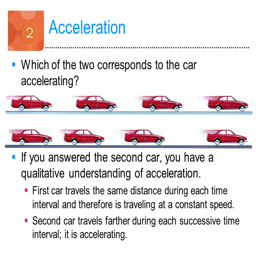
acceleration which of the two corresponds to the car accelerating